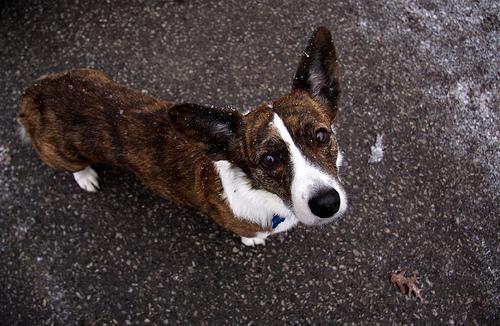
Cardigan